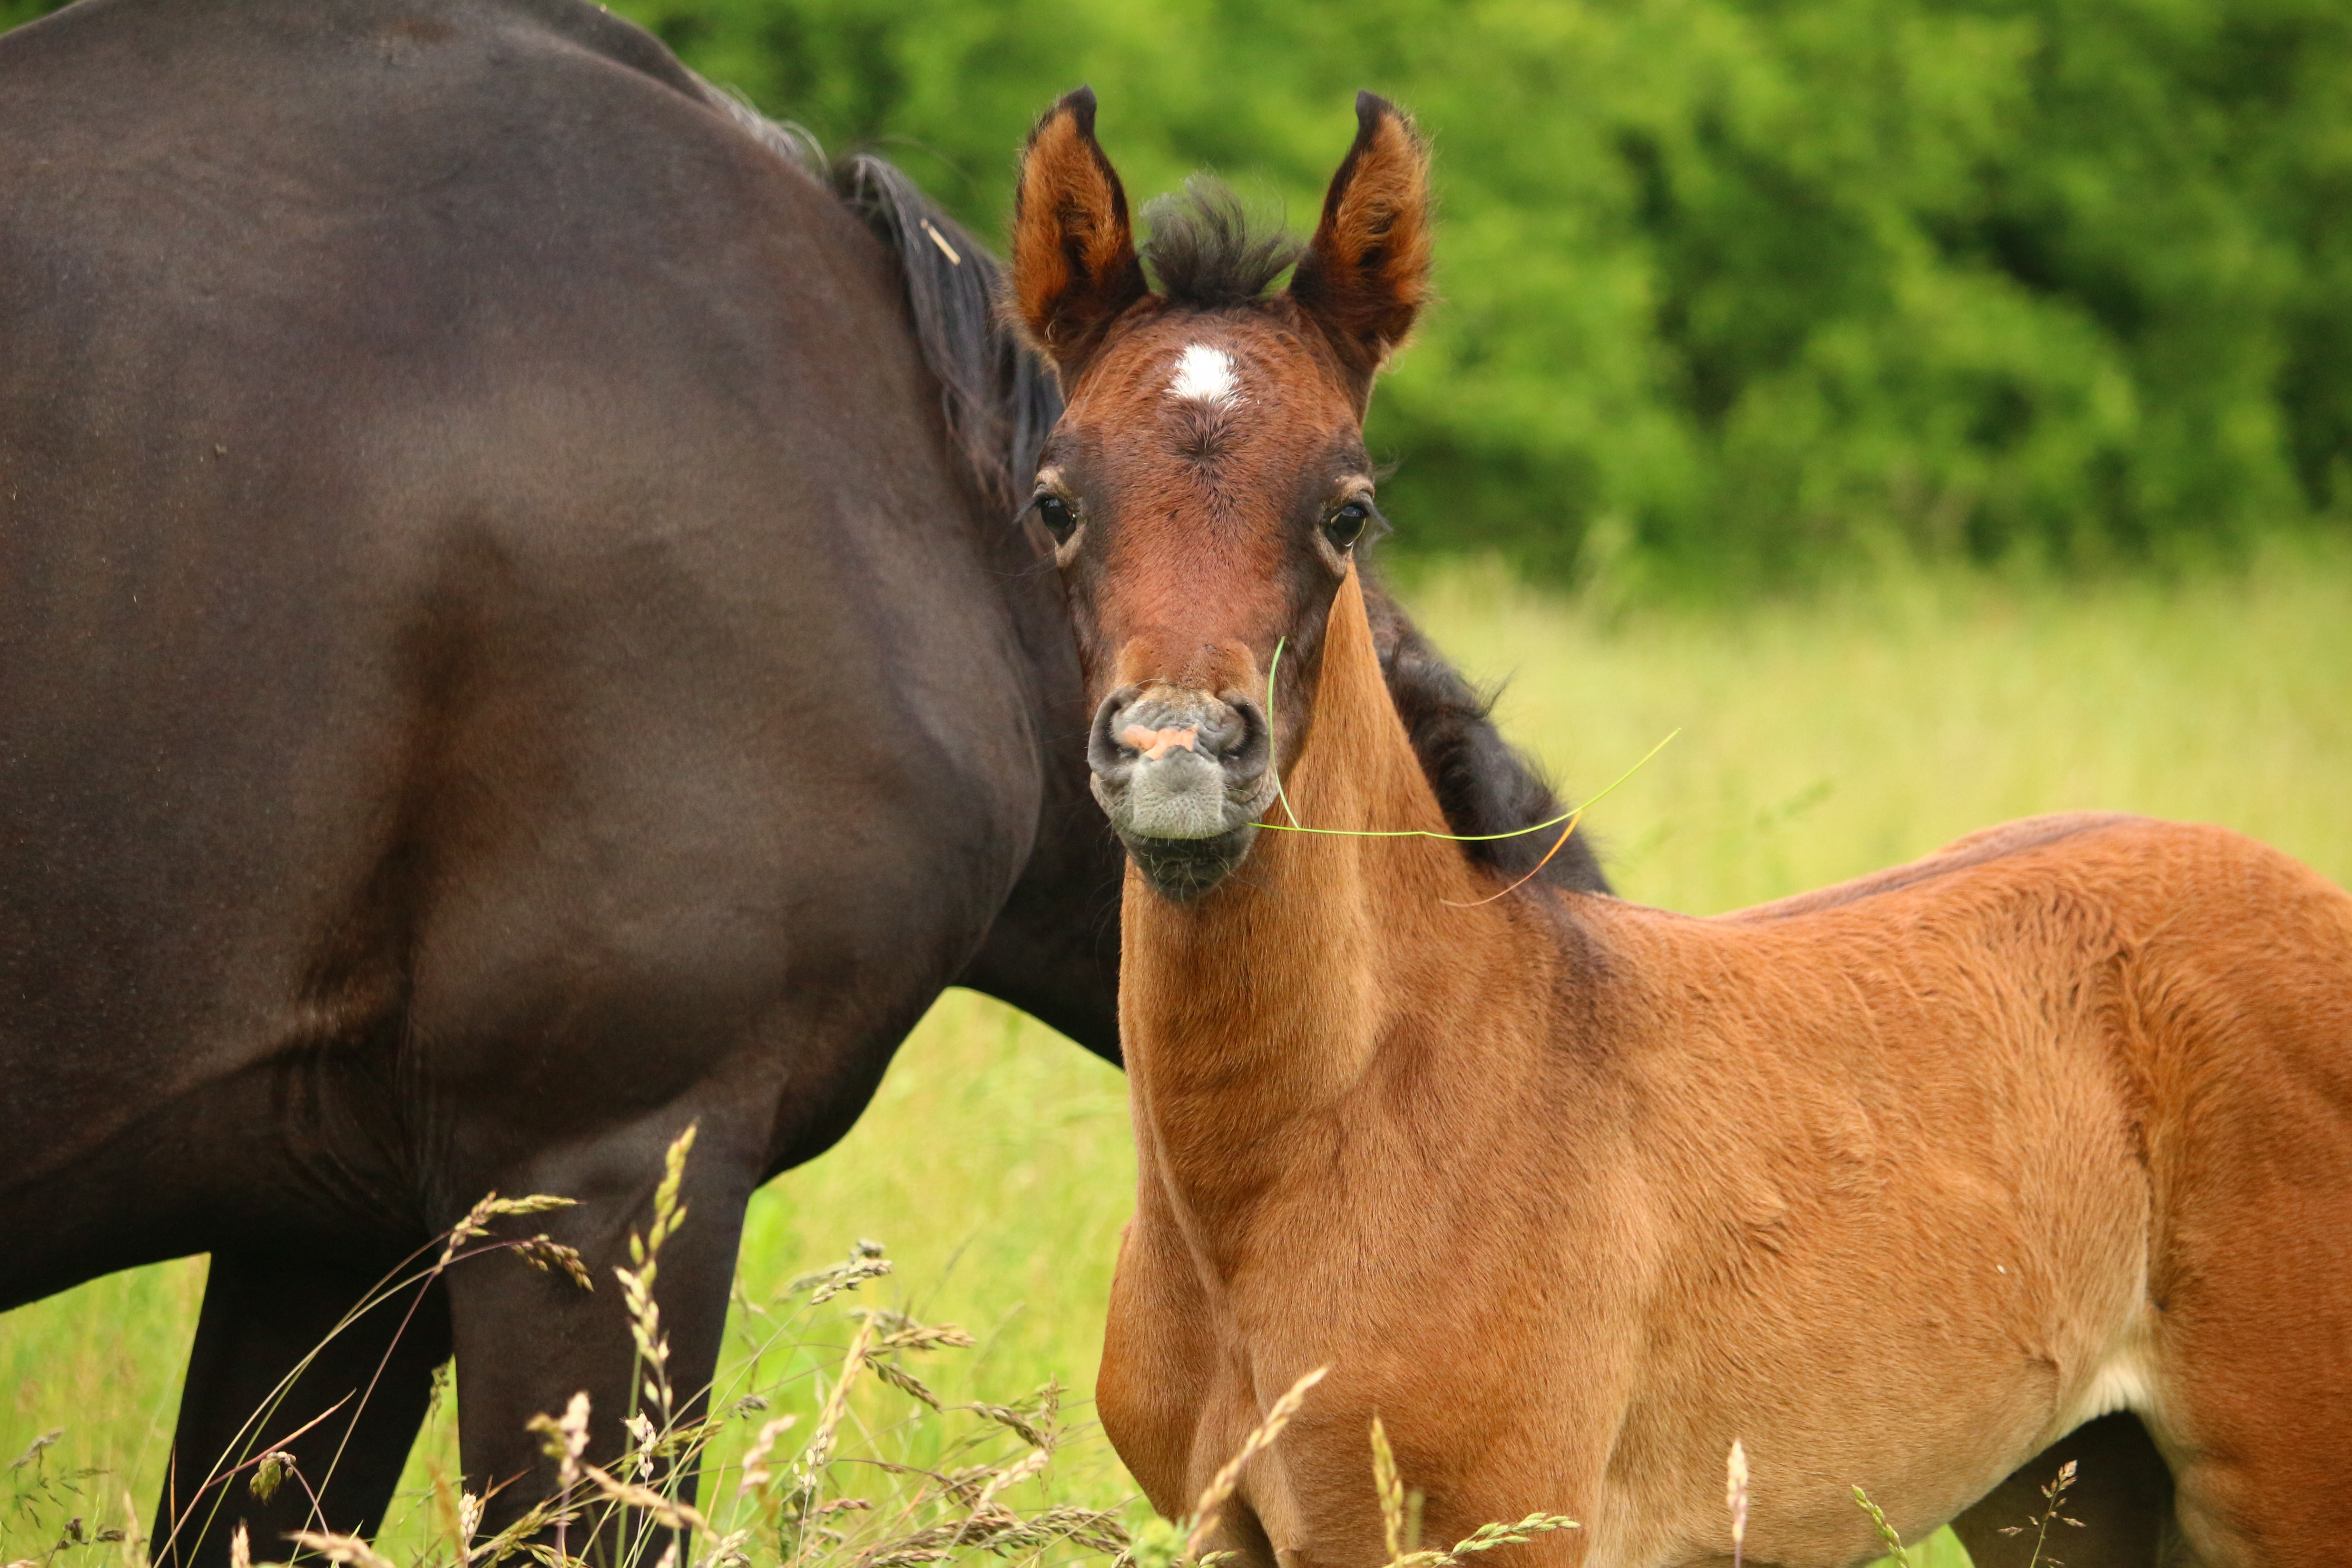
grass, meadow, pasture, grazing, horse, mammal, stallion, mane, fauna, vertebrate, mare, foal, colt, thoroughbred arabian, brown mold, pack animal, suckling, horse like mammal, mustang horse